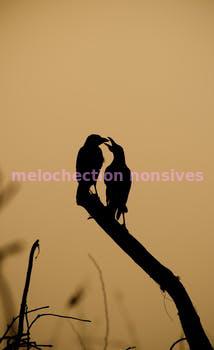
Label: Watermark